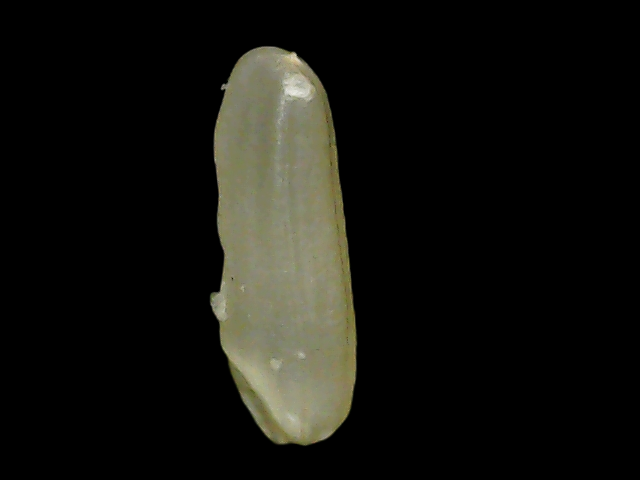
Rice variety: Binadhan21